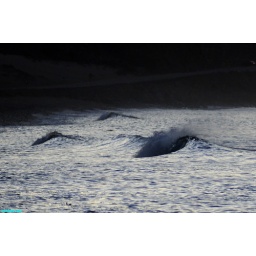
pacific coast highway still in the shadows of the coastal mountains